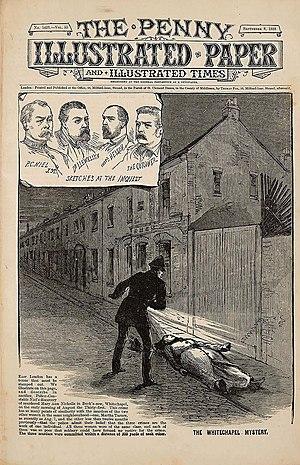
Mary Ann Nichols, née Walker, dite Polly. Née et morte à Londres. Première des cinq victimes, généralement reconnues ou « canoniques », de Jack l'Éventreur.